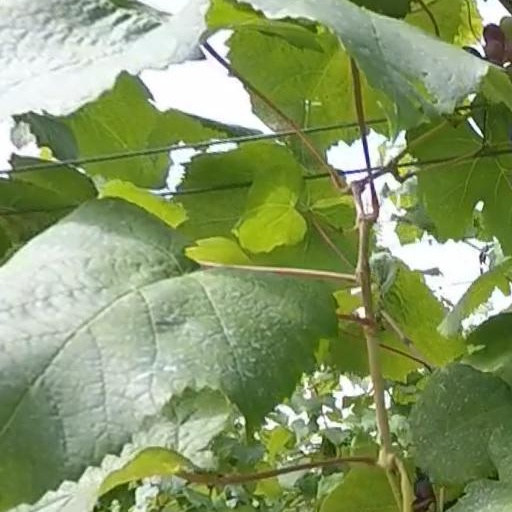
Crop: grape